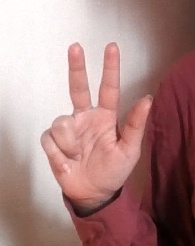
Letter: al